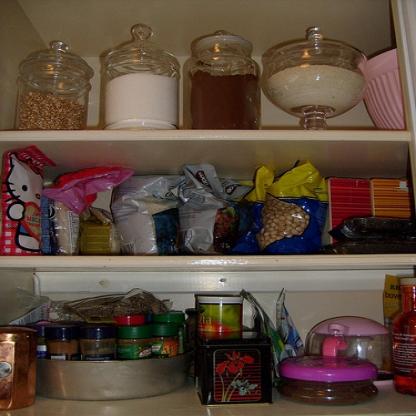
Scene: Indoor